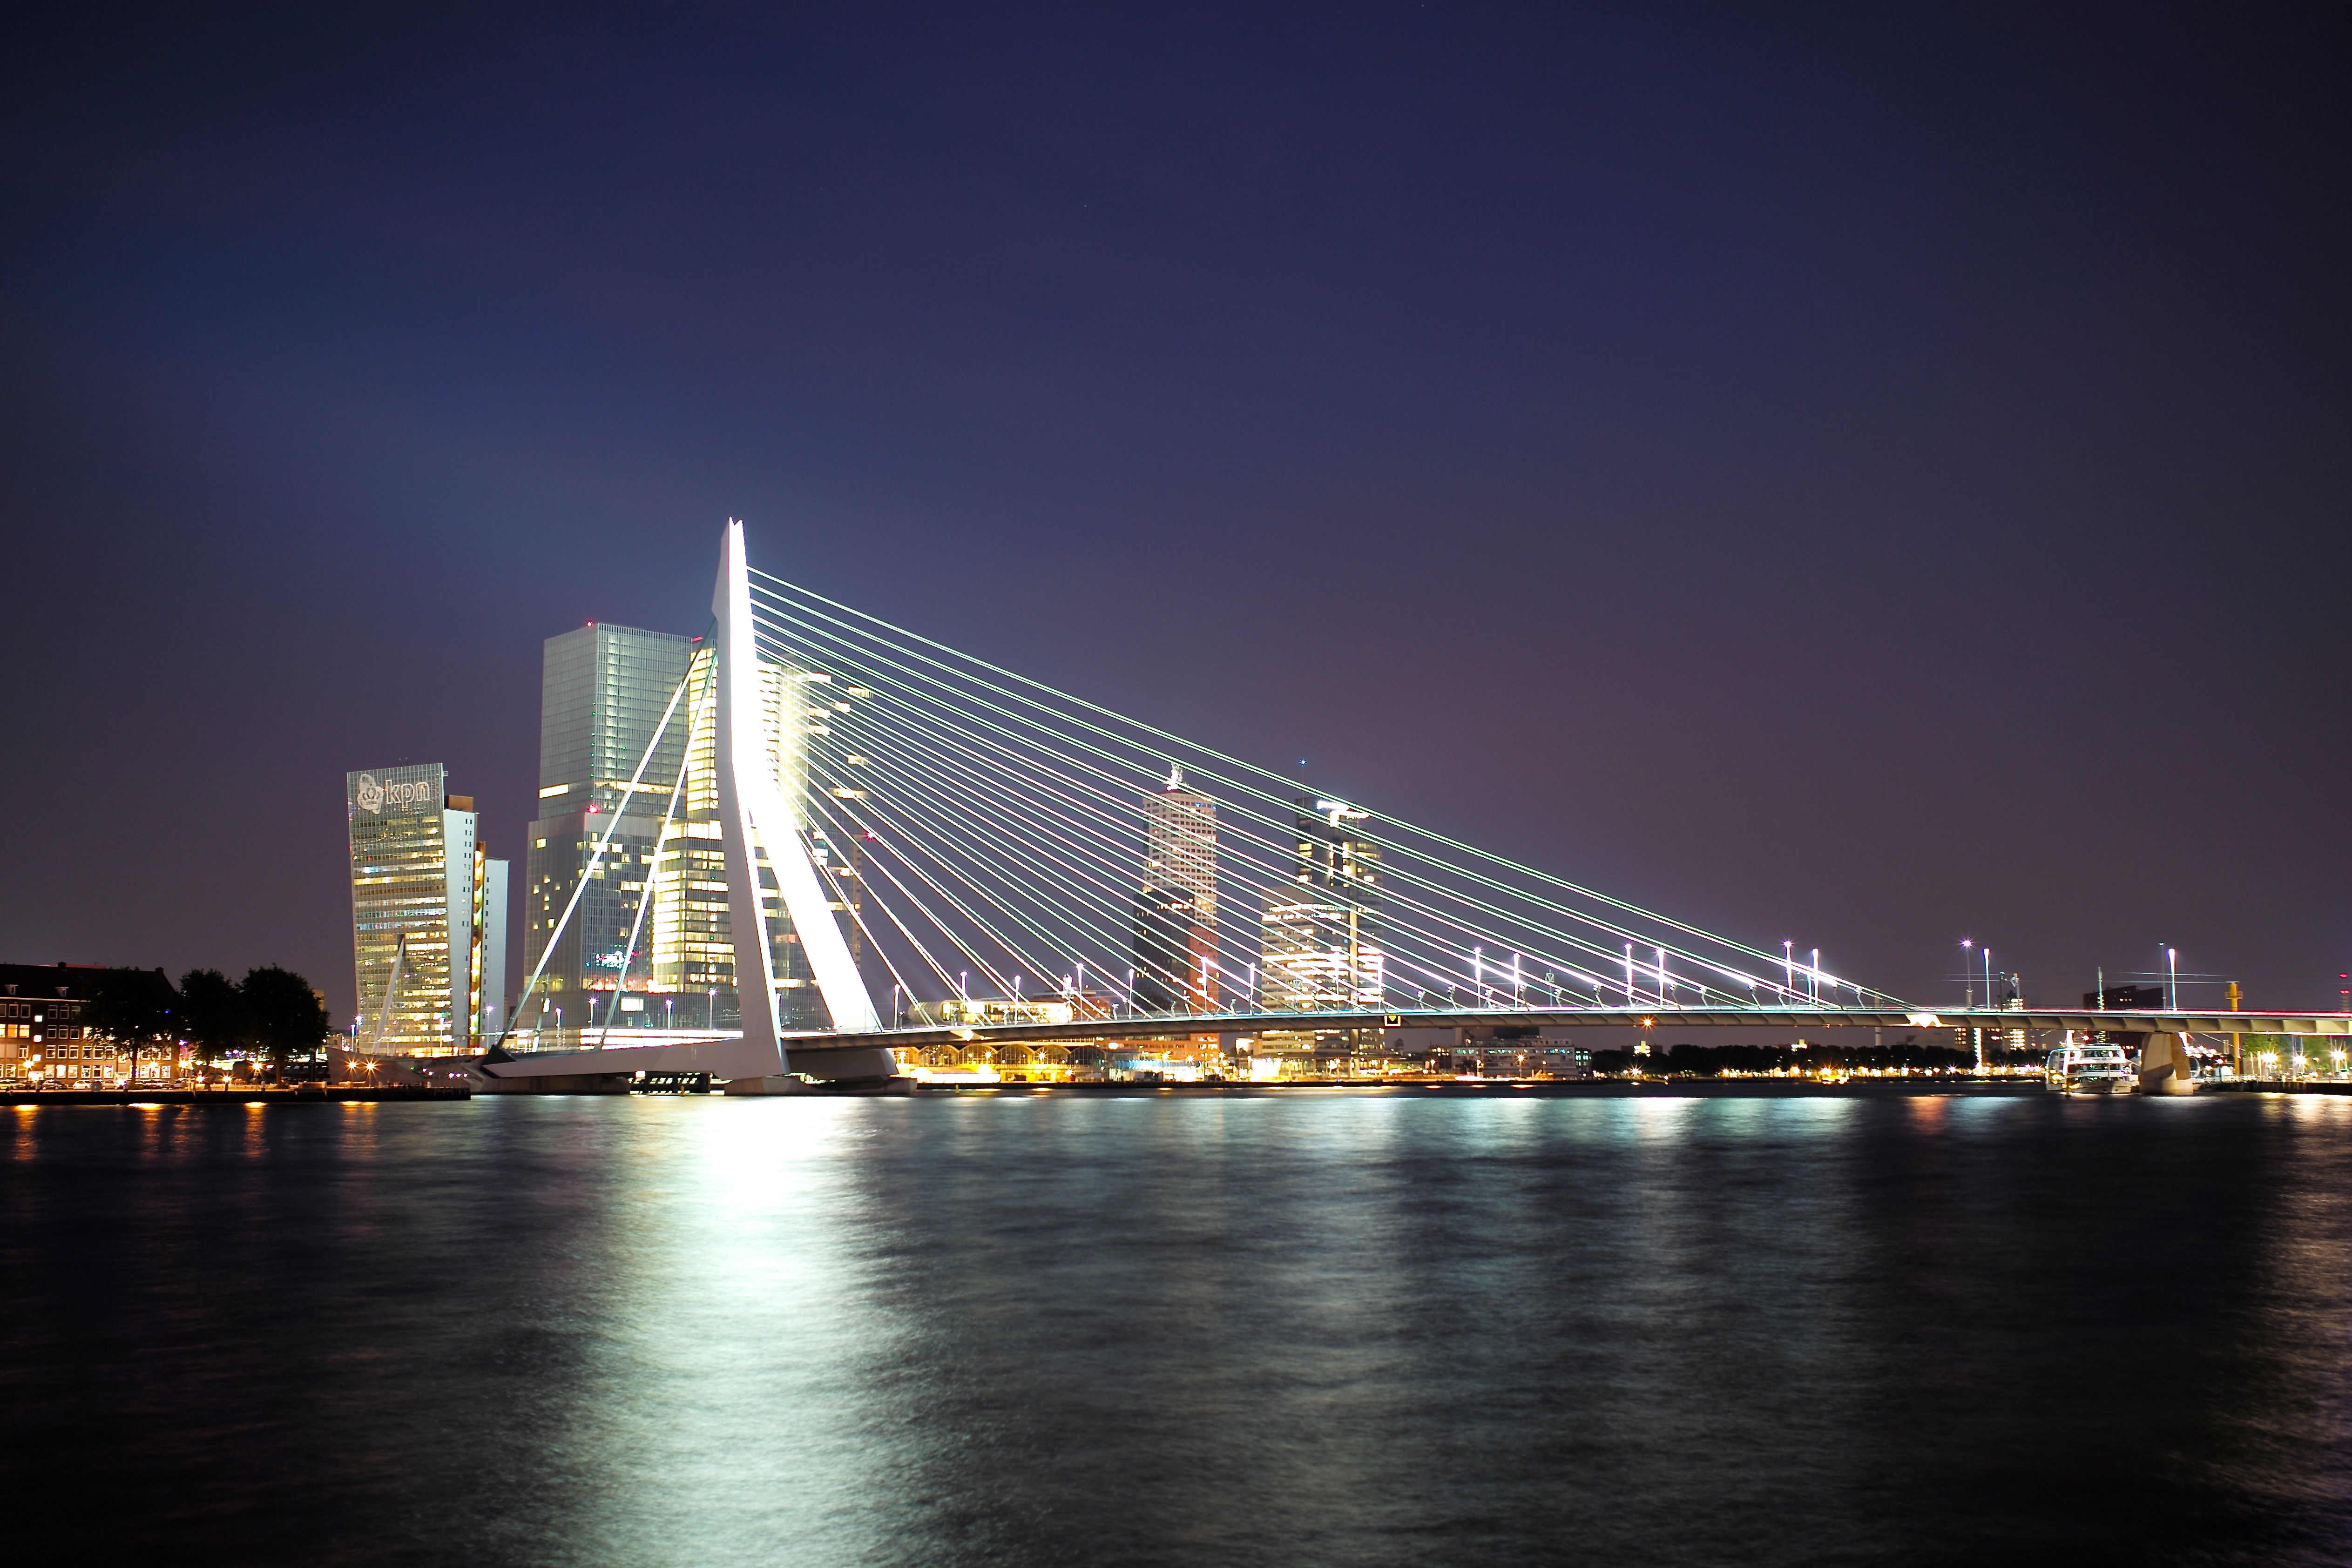
horizon, architecture, structure, sky, bridge, skyline, night, city, skyscraper, river, monument, cityscape, downtown, summer, travel, dusk, clear, europe, evening, architect, reflection, shine, landmark, tower block, swan, sculpture, art, holland, lights, netherlands, rotterdam, erasmus, brug, m, citylights, tripod, dutch, sparkling, longexposure, 28, savefop, f2, nightshot, leica, 240, most, summicron, shining, erasmusbrug, nieuwemaas, cablestayed, vanberkel, metropolis, cable stayed bridge, urban area, human settlement, metropolitan area